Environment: real
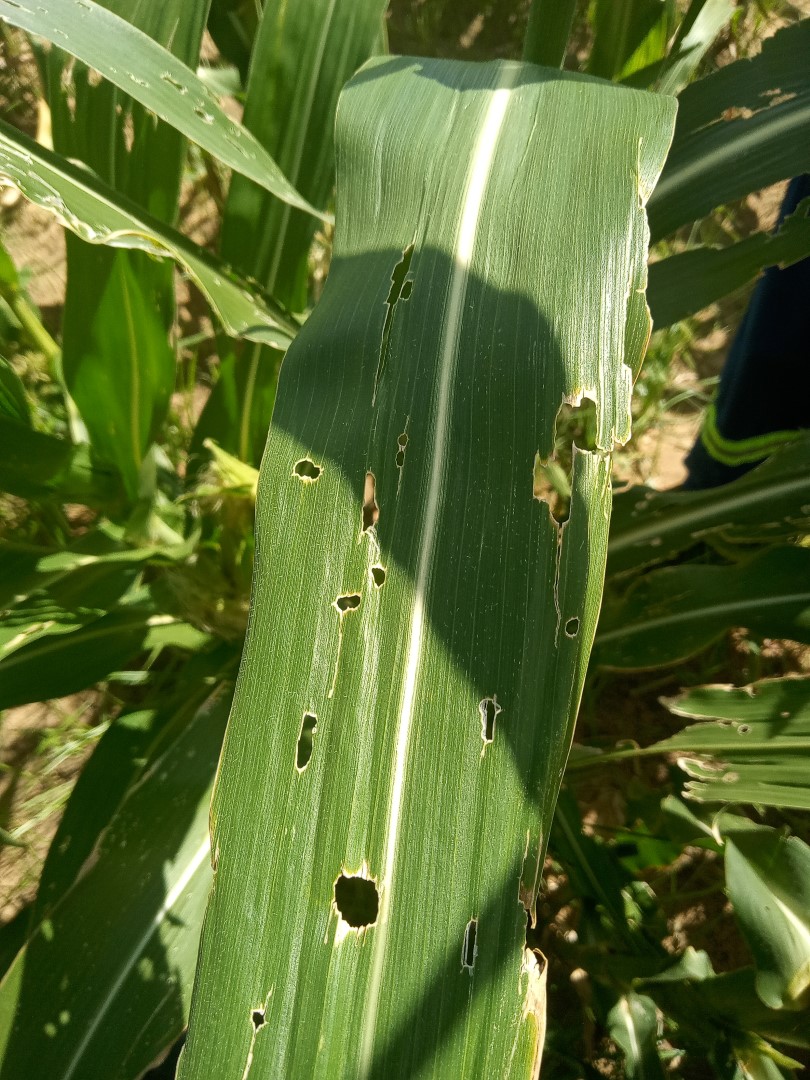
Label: fall_armyworm